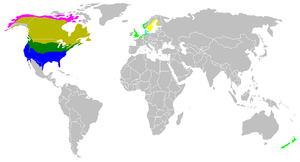
Cette liste de la faune française regroupe les espèces de Galloanserae peuplant la France métropolitaine.
Cette liste des espèces d'oiseaux au Québec recense les taxons de ce groupe observés dans cette province du Canada. Elle provient de l'American Ornithologist Union en date du mois de janvier 2019. Elle comprend 470 espèces dont :
La Bernache du Canada est une espèce de grands oiseaux de la famille des anatidés. Elle est la plus grande des bernaches, ou oies noires.
Cette liste des oiseaux au Canada provient de Bird Checklists of the World en date du mois de juillet 2018.